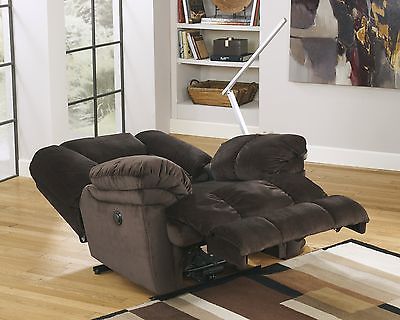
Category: chair